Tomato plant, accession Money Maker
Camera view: bottom (45 deg); turntable rotation: 30 degrees
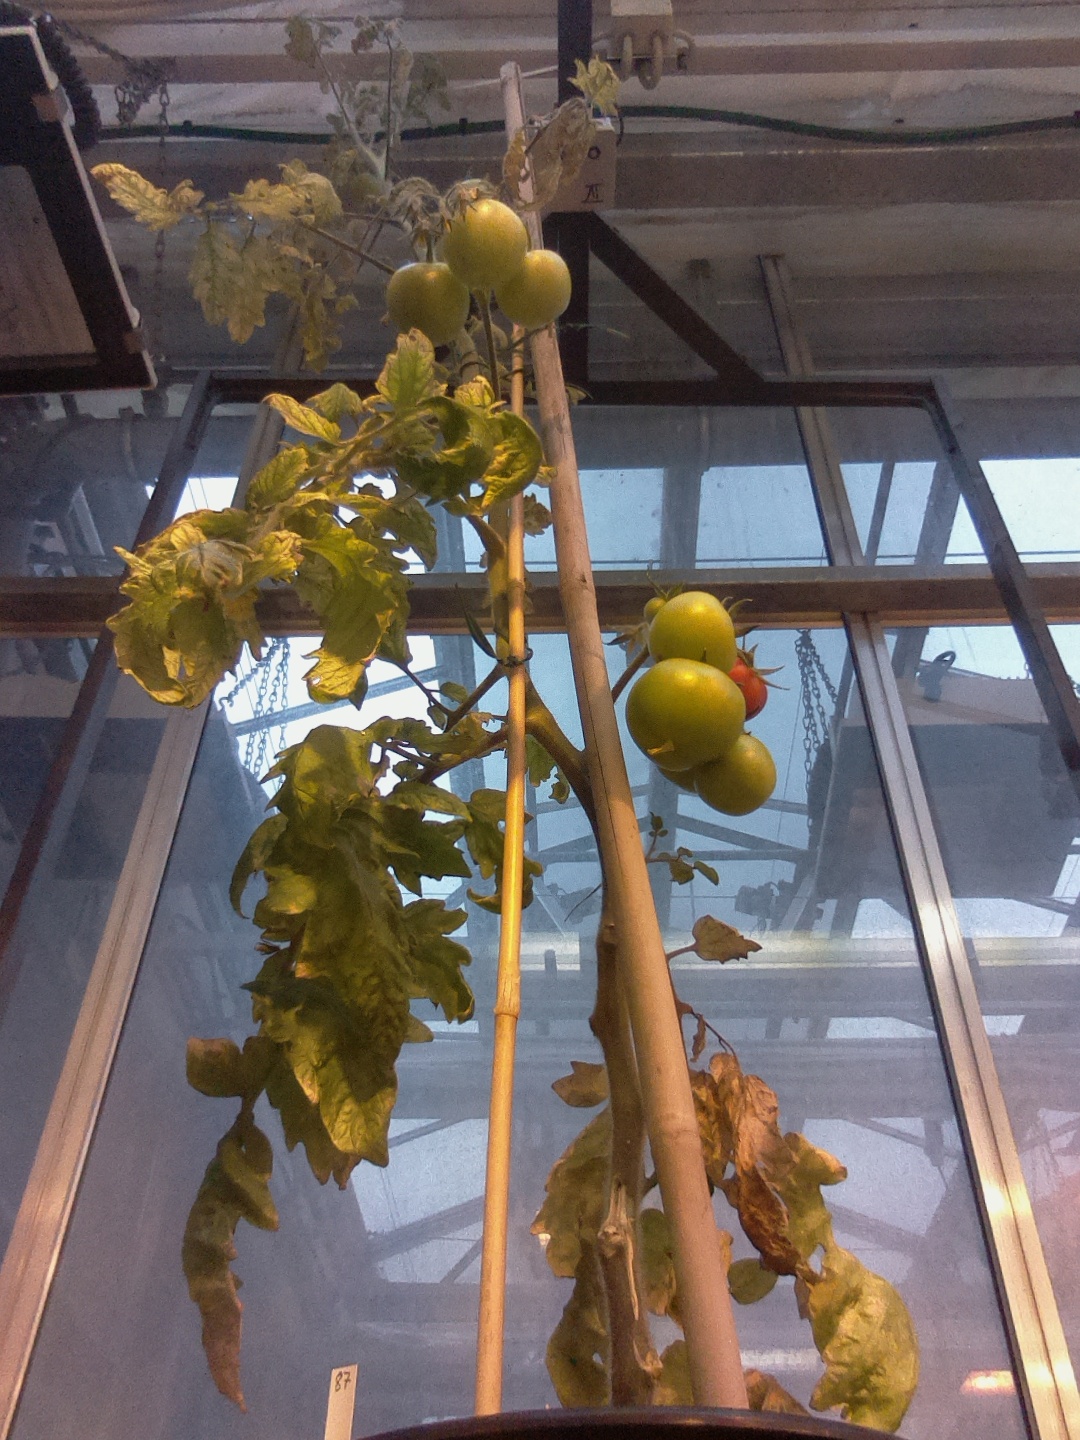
BBCH growth stage 81: 10%-20% of fruits show typical fully ripe color